William Hood Simpson

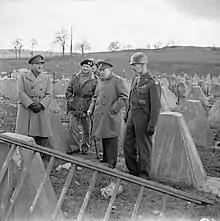
Simpson (right) with Field Marshal Sir Alan Brooke, Field Marshal Sir Bernard Montgomery and Winston Churchill among dragons teeth obstacles of the Siegfried Line near Aachen on 4 March 1945

Eisenhower was anxious about accepting an army commander without operational experience in the war, but senior officers with such experience were few in May 1944. By 1 October, however, Eisenhower was sufficiently impressed by Simpson's performance to write to the Chief of Staff of the Army, General George C. Marshall, and recommend that Simpson's temporary rank of lieutenant general be made substantive. According to Colonel Armistead D. Mead, Simpson's G-3 (Operations) officer: